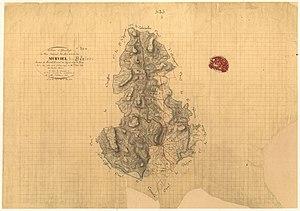
Murviel-lès-Béziers. - Cadastre napoléonien
Murviel-lès-Béziers en occitan Murvièlh est une commune française située dans le département de l'Hérault en région Occitanie. Ses habitants sont appelés les Murviellois.